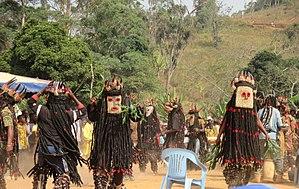
Danse Traditionnelle et secrète Kougang de l'Ouest-Cameroun
Baloum est un groupement situé dans l'arrondissement de Penka-Michel, département de la Menoua, région de l’Ouest Cameroun. Le Groupement Baloum, formé de plusieurs villages, est une Chefferie traditionnelle Bamileke. Le mot Baloum en Bamiléké renverait aux "coliques", c'est-à-dire aux maux de ventre. Cette version un peu sarcastique de l'origine du nom du Village Baloum est contrasté par une version plus topo-géographique qui soutient que le nom du village Baloum vient du fait de la présence continue des nuages, conséquence de son positionnement sur les haux plateaux de l'Ouest Cameroun. "Ba" signifiant la maison, le lieu de résidence, et par extension le peuple, "Loh" signifiant nuage dans les langues des voisin des Baloum. Les Baloum en eux-mêmes se qualifient comme Pèu-lou, c'est-à-dire le peuple de La-Lou.